Operation Stack

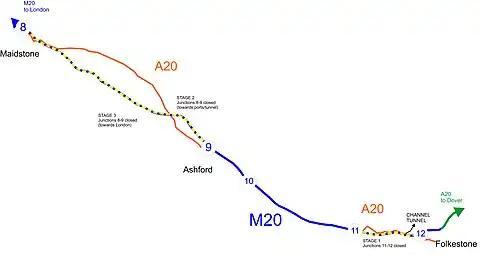
A map of the phases of Operation Stack

The M20 is the main road from the London Orbital Motorway (the M25), the world's largest and busiest ring road, to the Port of Dover, the busiest ferry terminal in Europe, and the Channel Tunnel. It runs south-east from the M25 near Swanley through Kent via the county town Maidstone, Ashford, and Folkestone to Dover. Most of the road is three lanes in each direction as far Folkestone, then two lanes to Dover.